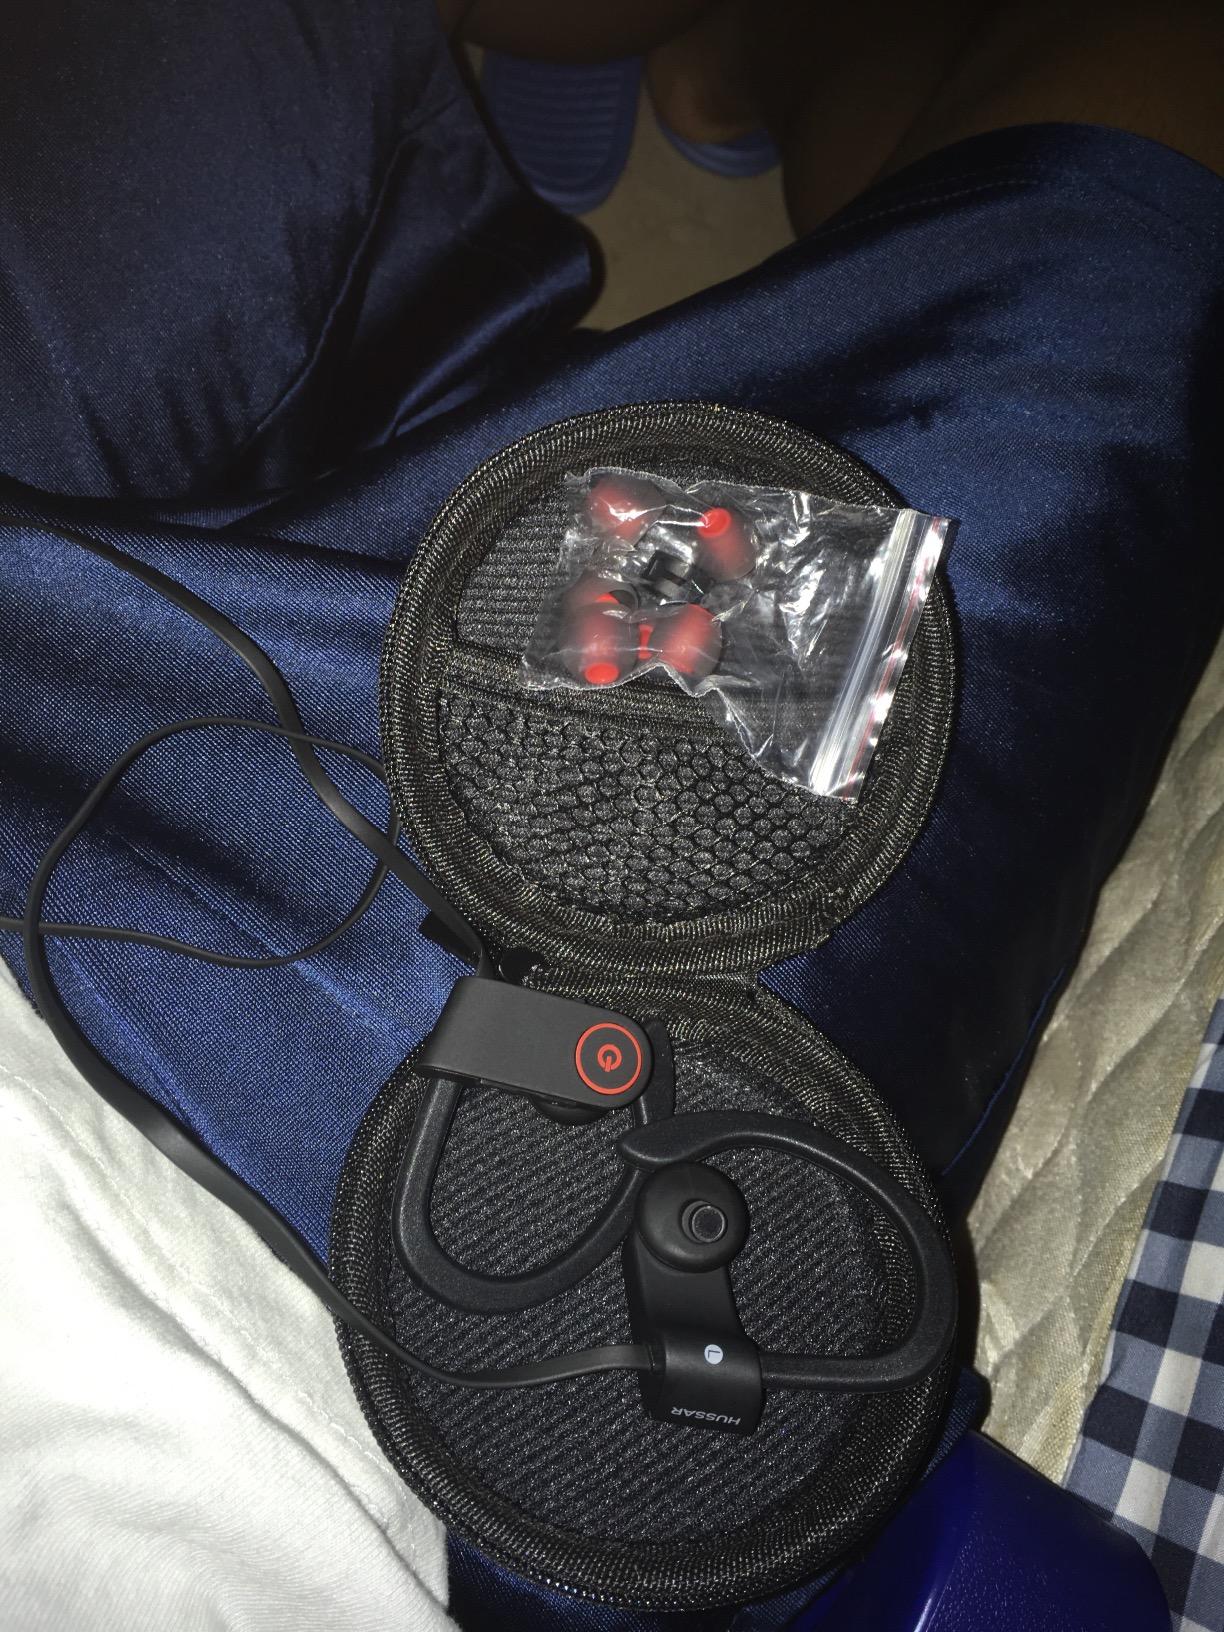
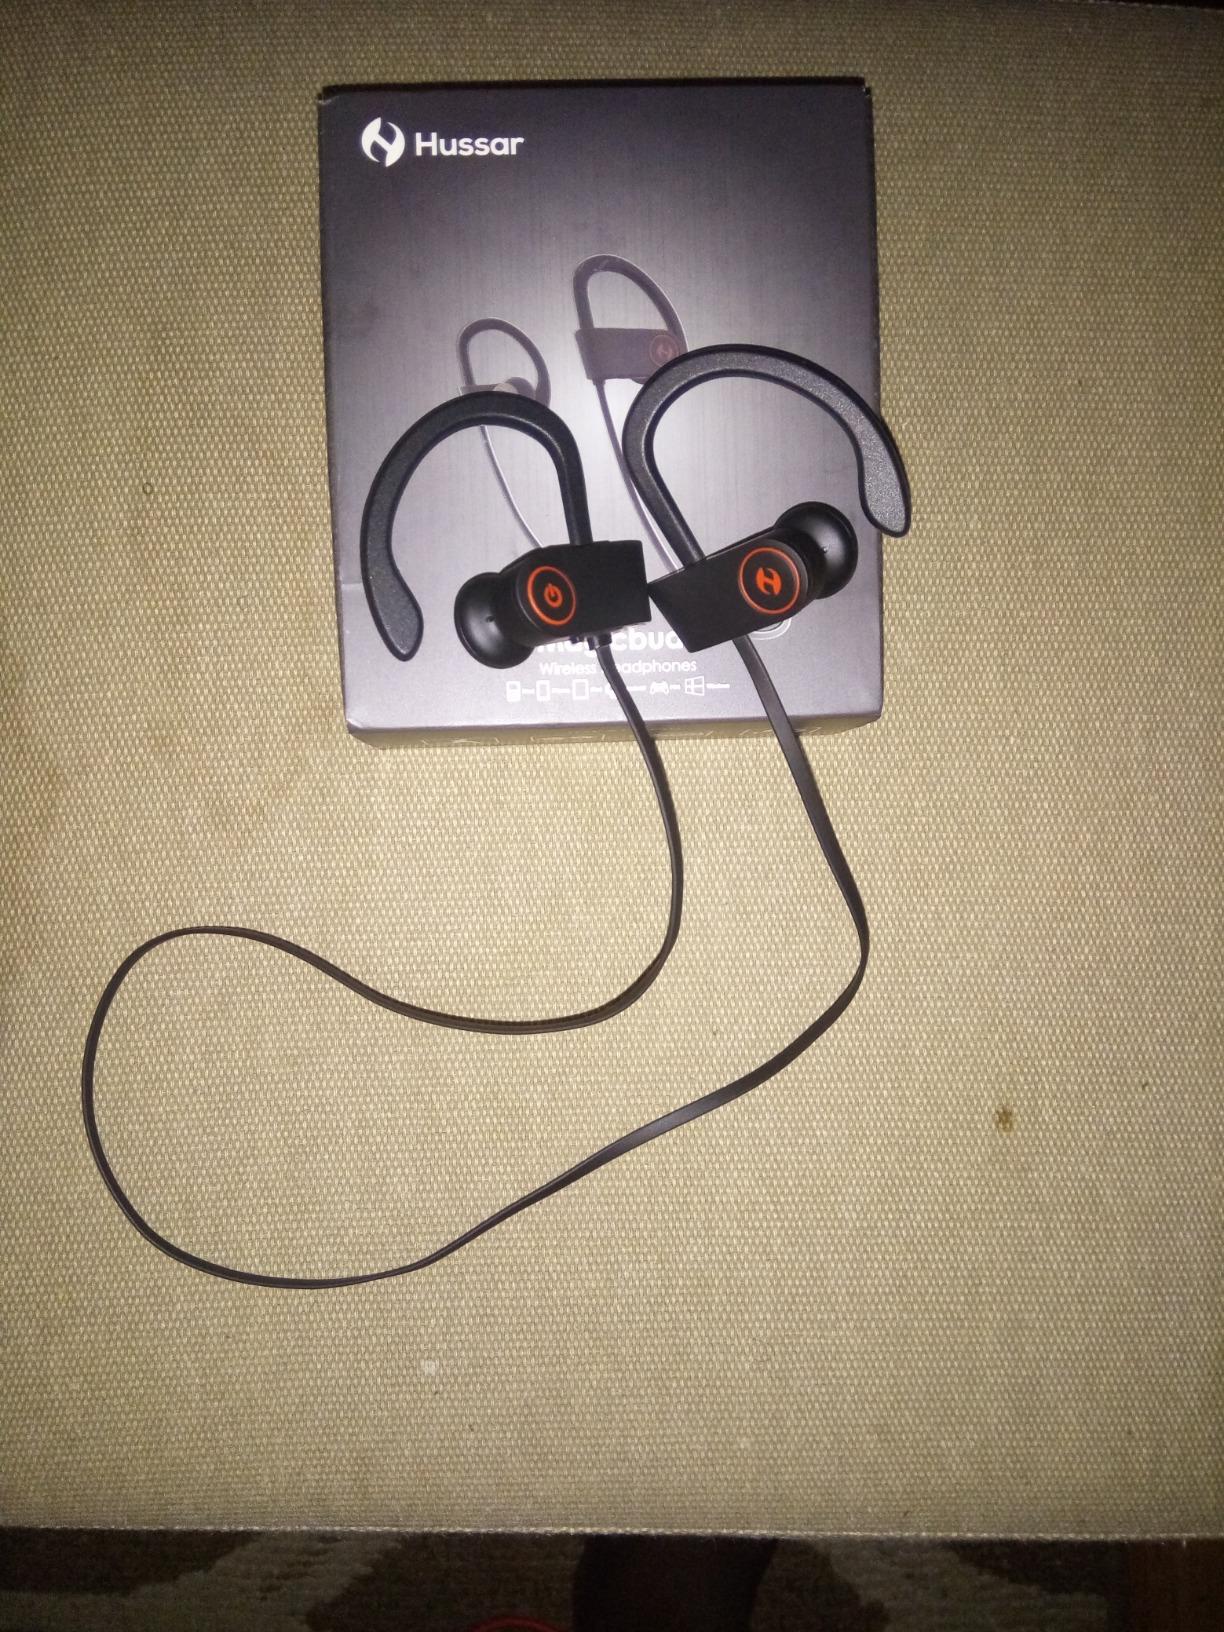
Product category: headphones
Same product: yes